Aileen de Graaf

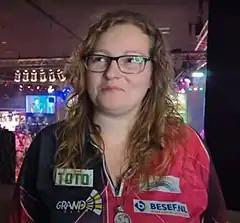
De Graaf in 2023

Aileen de Graaf (born 25 April 1990) is a Dutch darts player who plays in World Darts Federation (WDF) and Professional Darts Corporation (PDC) events.